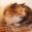
Label: cat